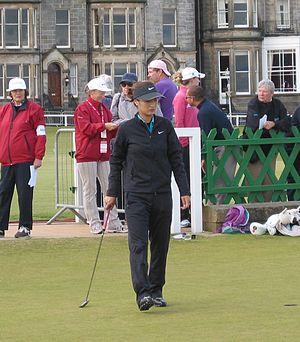
Grace Park, née Park Ji-eun le 6 mars 1979 à Séoul, est une golfeuse sud-coréenne.